Theology of the Cross

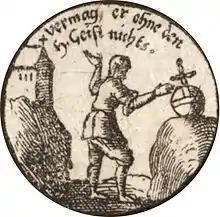
...man's will has some liberty to choose civil righteousness, and to work things subject to reason. But it has no power, without the Holy Ghost, to work the righteousness of God, that is, spiritual righteousness... –Augsburg Confession, Art. 18: Of Free Will

The theology of the Cross or staurology (from Greek , and "-logy": ) is a term coined by the German theologian Martin Luther to refer to theology that posits "the cross" (that is, divine self-revelation) as the only source of knowledge concerning who God is and how God saves. It is contrasted with the "theology of glory", which places greater emphasis on human abilities and human reason.